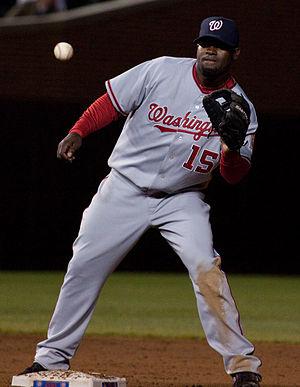
Cristian Antonio Guzmán est un joueur d'arrêt-court au baseball qui joue en Ligues majeures de 1999 à 2010, notamment pour les Twins du Minnesota et les Nationals de Washington.